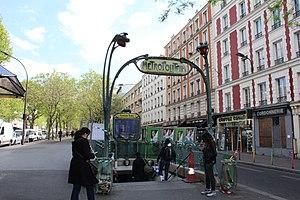
Entrée de la station de métro Alexandre Dumas à Paris.